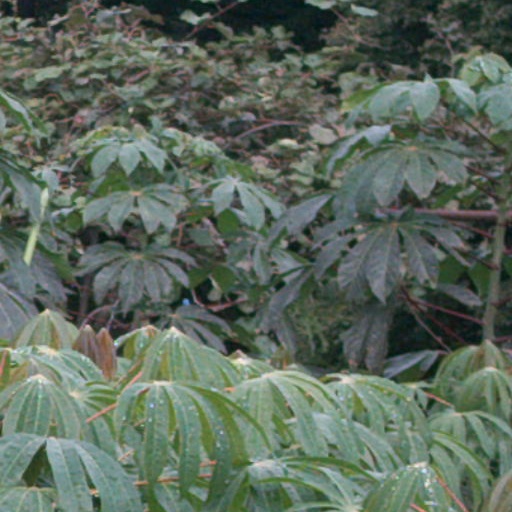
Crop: cassava